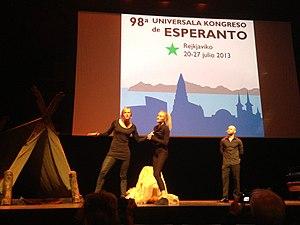
Reykjavik est la capitale de l'Islande. Elle se situe à environ 250 km au sud du cercle polaire arctique, ce qui en fait la capitale la plus septentrionale d'un État souverain. Elle s'étale entre deux fjords, dans une zone comptant de nombreuses sources chaudes, le long d'une baie. Elle est ainsi considérée comme la ville la « plus verte du monde » : on y compte environ 410 m² d'espaces verts par habitant.